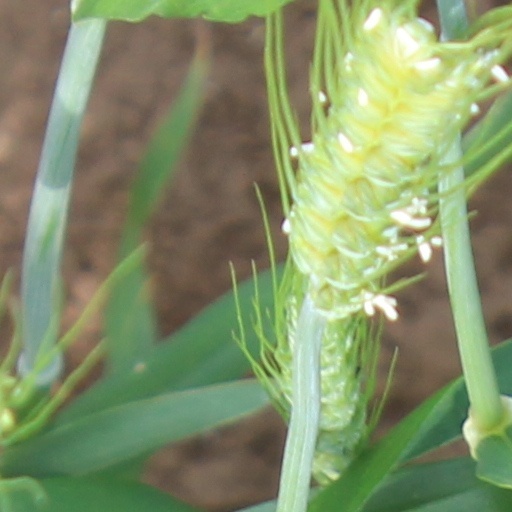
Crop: wheat